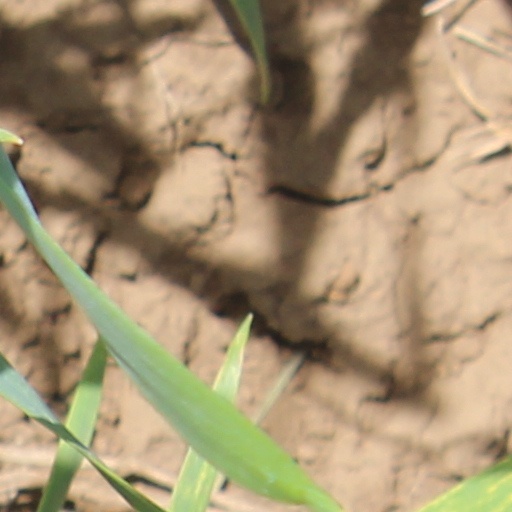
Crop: wheat